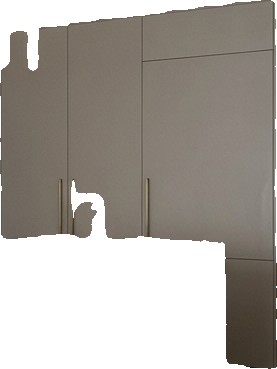
Surface category: cabinetry